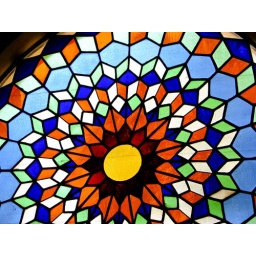
A stained glass window I found in a cathedral in Spain, way back in June.